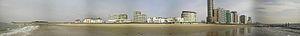
Flessingue, est une commune et une ville néerlandaise dotée d'un important port de commerce située sur l'ancienne île de Walcheren, en Zélande.